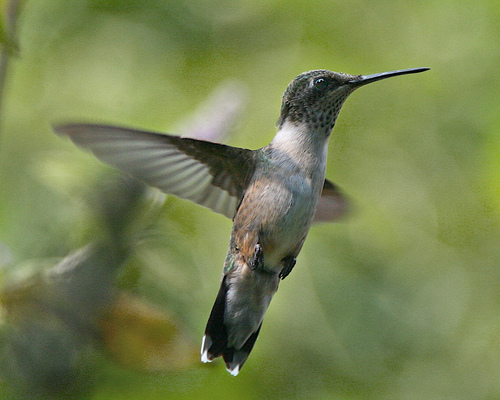
this tiny bird has very small proportions when it comes to its wings and its feet, while its beak is elongated stemming from a spotted black and white plumage from its throat.
this bird contains a long bill compared to the size of its body, a brown and white speckled throat, head and face, and a grey and white vent.
a small white, tan and black colored bird with a long pointy beak.
a bird with extremely long black beak, dark-blue eyes, along with spotted grey and black dots on its head.
this is a small bird with black spots all around, its head is grey, and it has white covering its neck to its abdomen.
this bird is grey with white and has a long, pointy beak.
this particular bird has a belly that is gray and white and brown
this bird is white withr black and has a long, pointy beak.
a small bird with black feathers on its head, a white belly and breast, and a long beak.
a tiny bird, with small feet, and a long, thin bill.
Species: Ruby Throated Hummingbird